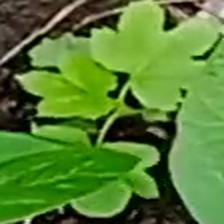
Weed species: Sicklepod_(Senna obtusifolia)